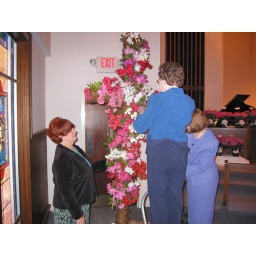
Hilda, Marty, and Barbara pitch in to decorate the Easter flower cross in the front of the sanctuary.